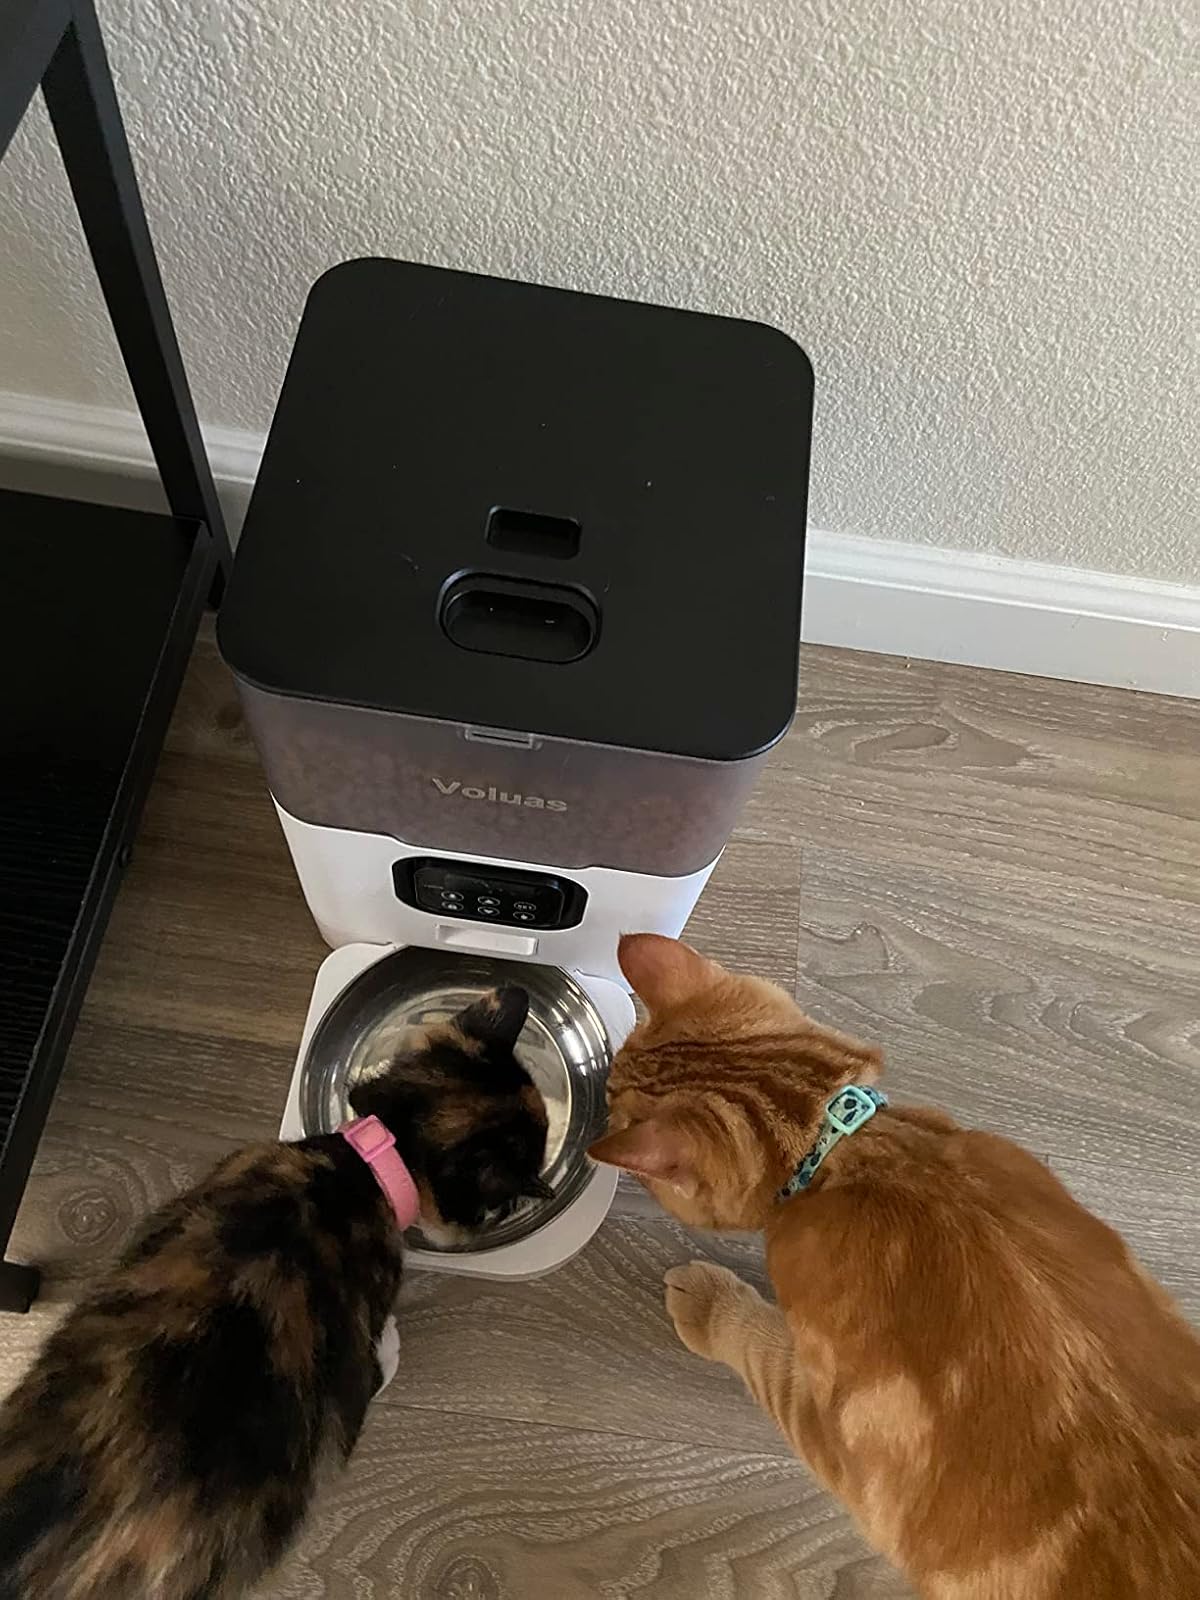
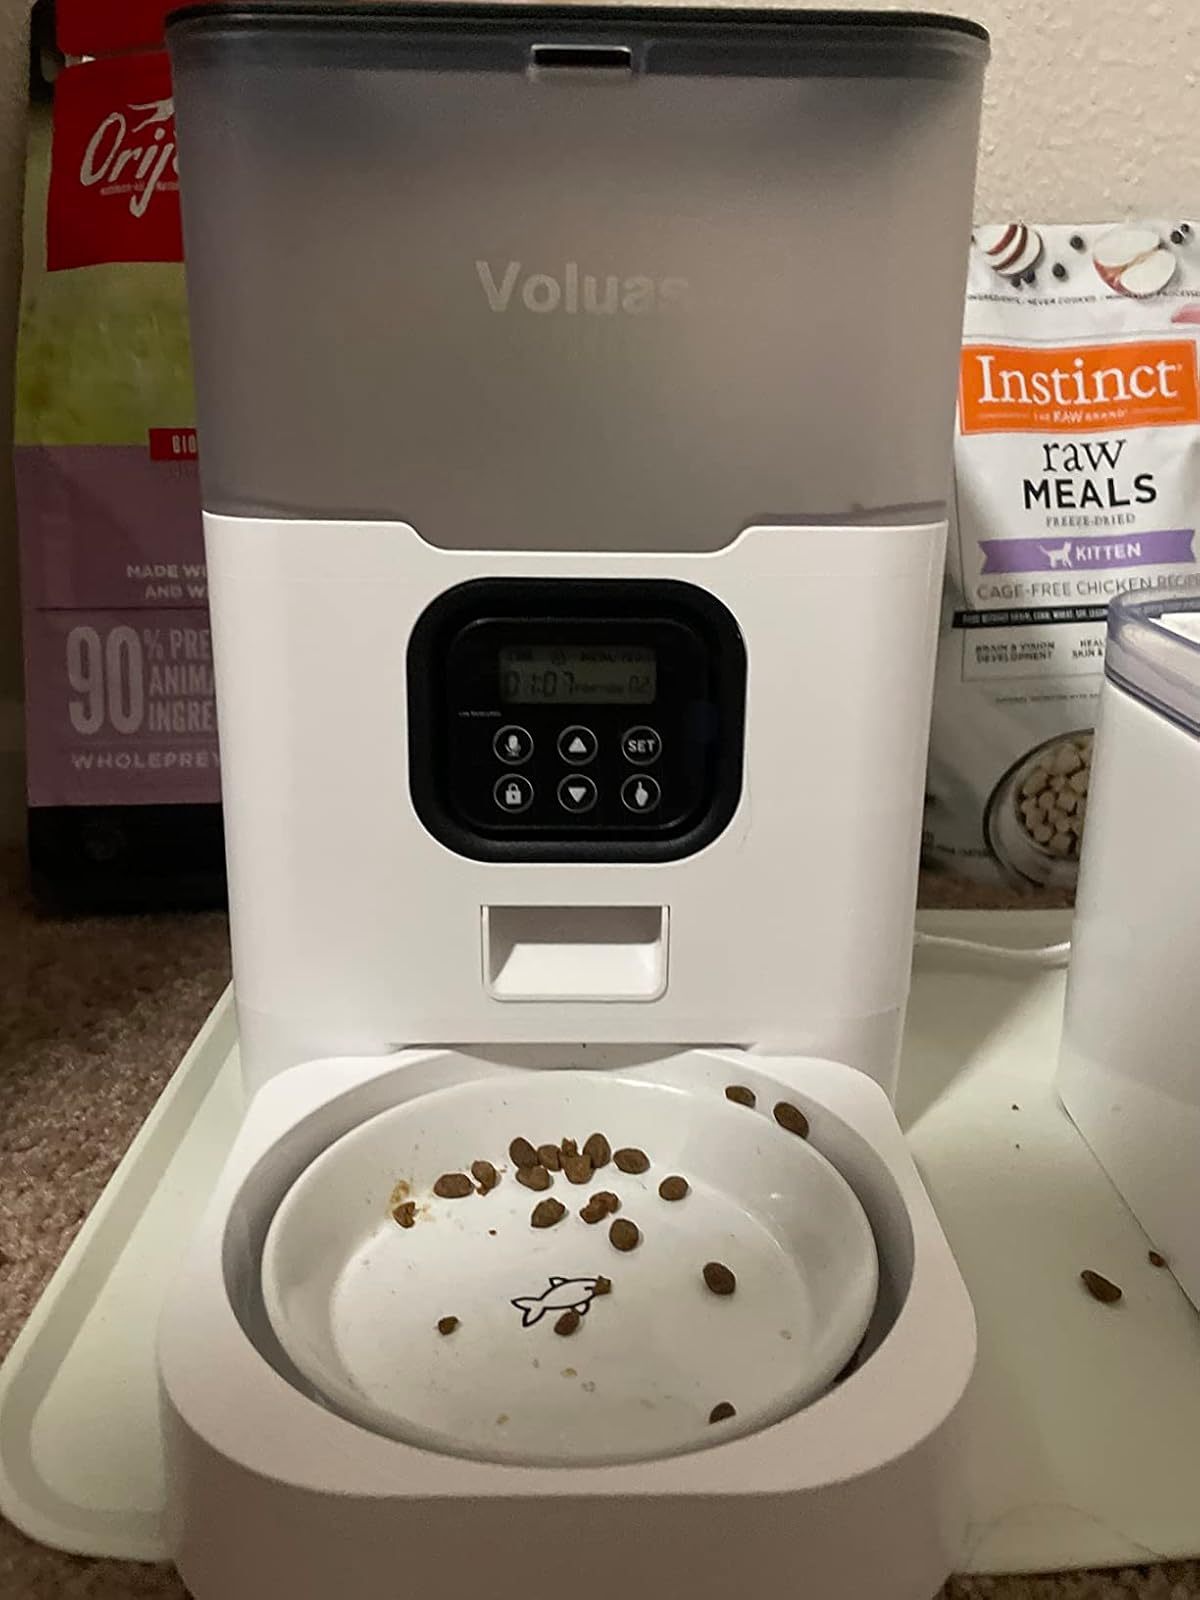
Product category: items_feeder
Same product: yes